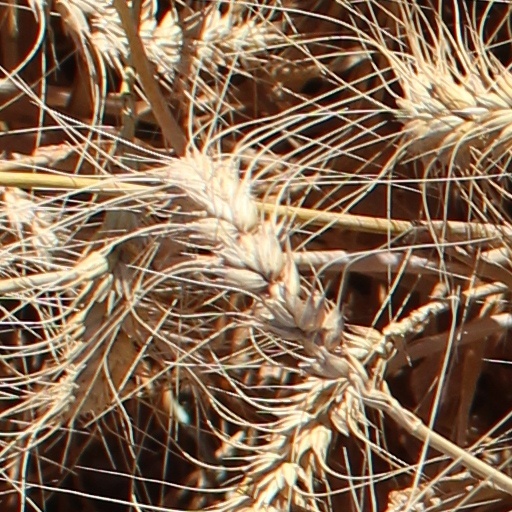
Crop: wheat